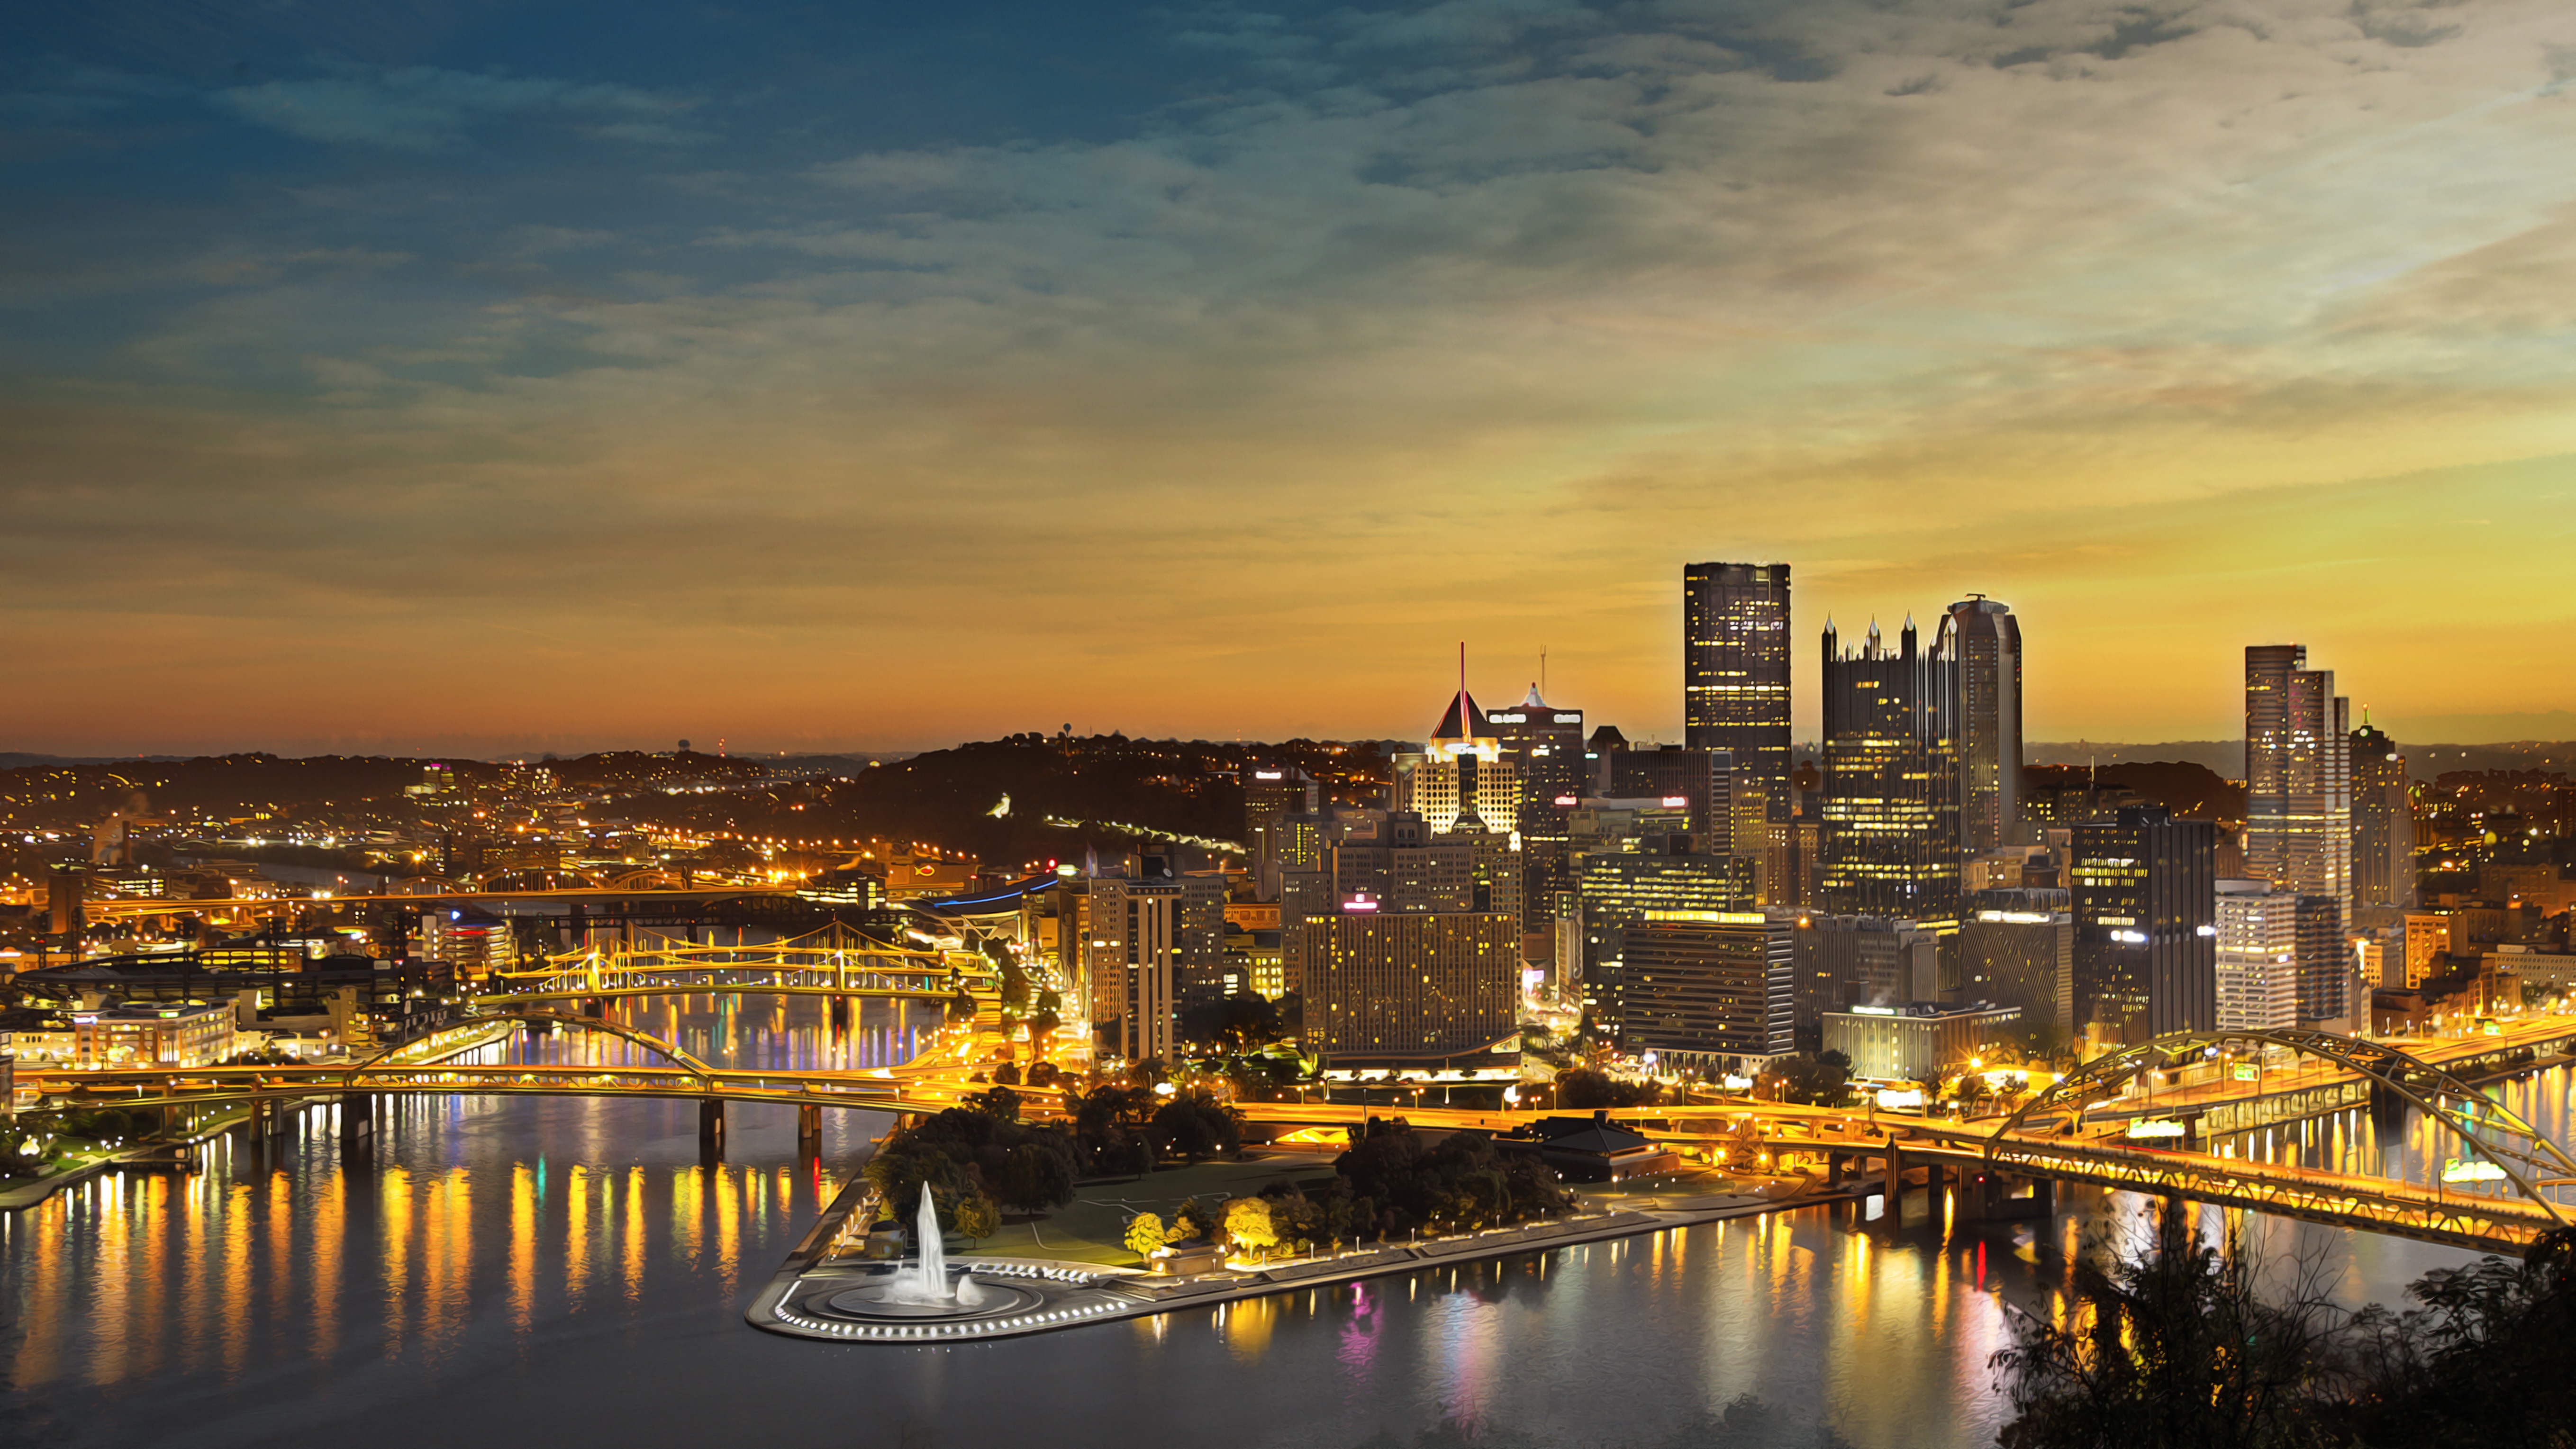
horizon, sunrise, sunset, skyline, night, morning, dawn, city, skyscraper, cityscape, panorama, downtown, dusk, evening, reflection, metropolis, urban area, human settlement